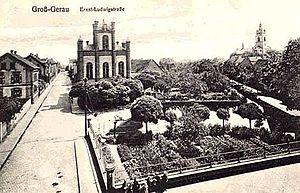
Gross-Gerau est actuellement une ville de 23 500 habitants dans le Land de Hesse, à 30 kilomètres au sud-ouest de Francfort-sur-le-Main.